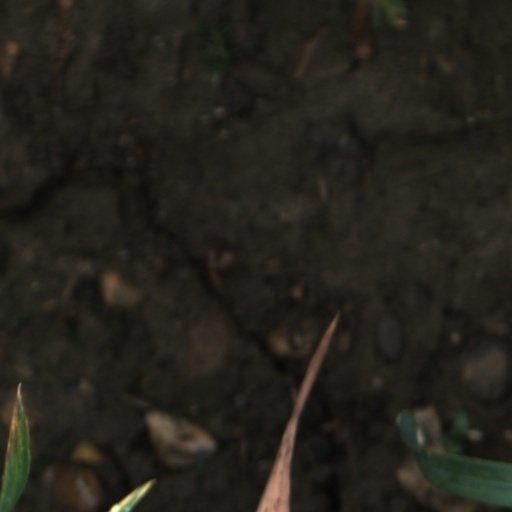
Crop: wheat